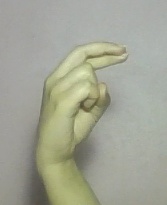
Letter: zay